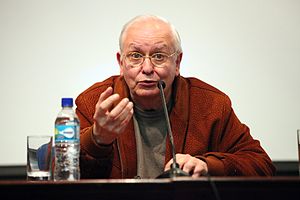
Ernesto Laclau
Enesto Laclau var en argentinsk politisk filosof. Han beskrives ofte som post-marxist og poststrukturalist.